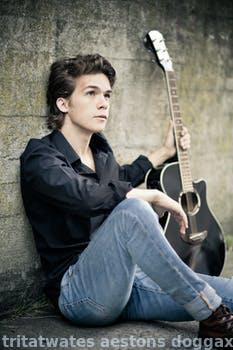
Label: Watermark